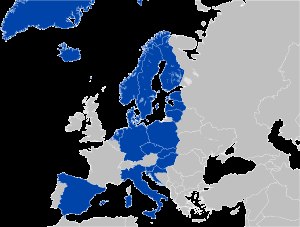
Eurojackpot
Eurojackpot
Eurojackpot er et fælleseuropæisk lottospil, der startede 23. marts 2012. De deltagende lande er Danmark, Sverige, Norge, Island, Finland, Estland, Letland, Litauen, Holland, Tyskland, Tjekkiet, Ungarn, Kroatien, Slovenien, Italien, Spanien, Slovakiet og Polen.